Christopher Opéri

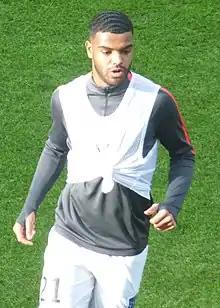
Opéri with Châteauroux in 2018

Christopher Téa Opéri (born 29 April 1997) is an Ivorian professional footballer who plays as a left-back for club İstanbul Başakşehir and the Ivory Coast national team.